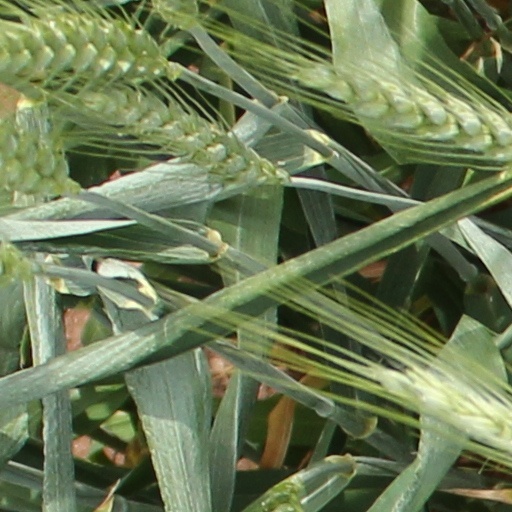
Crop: wheat